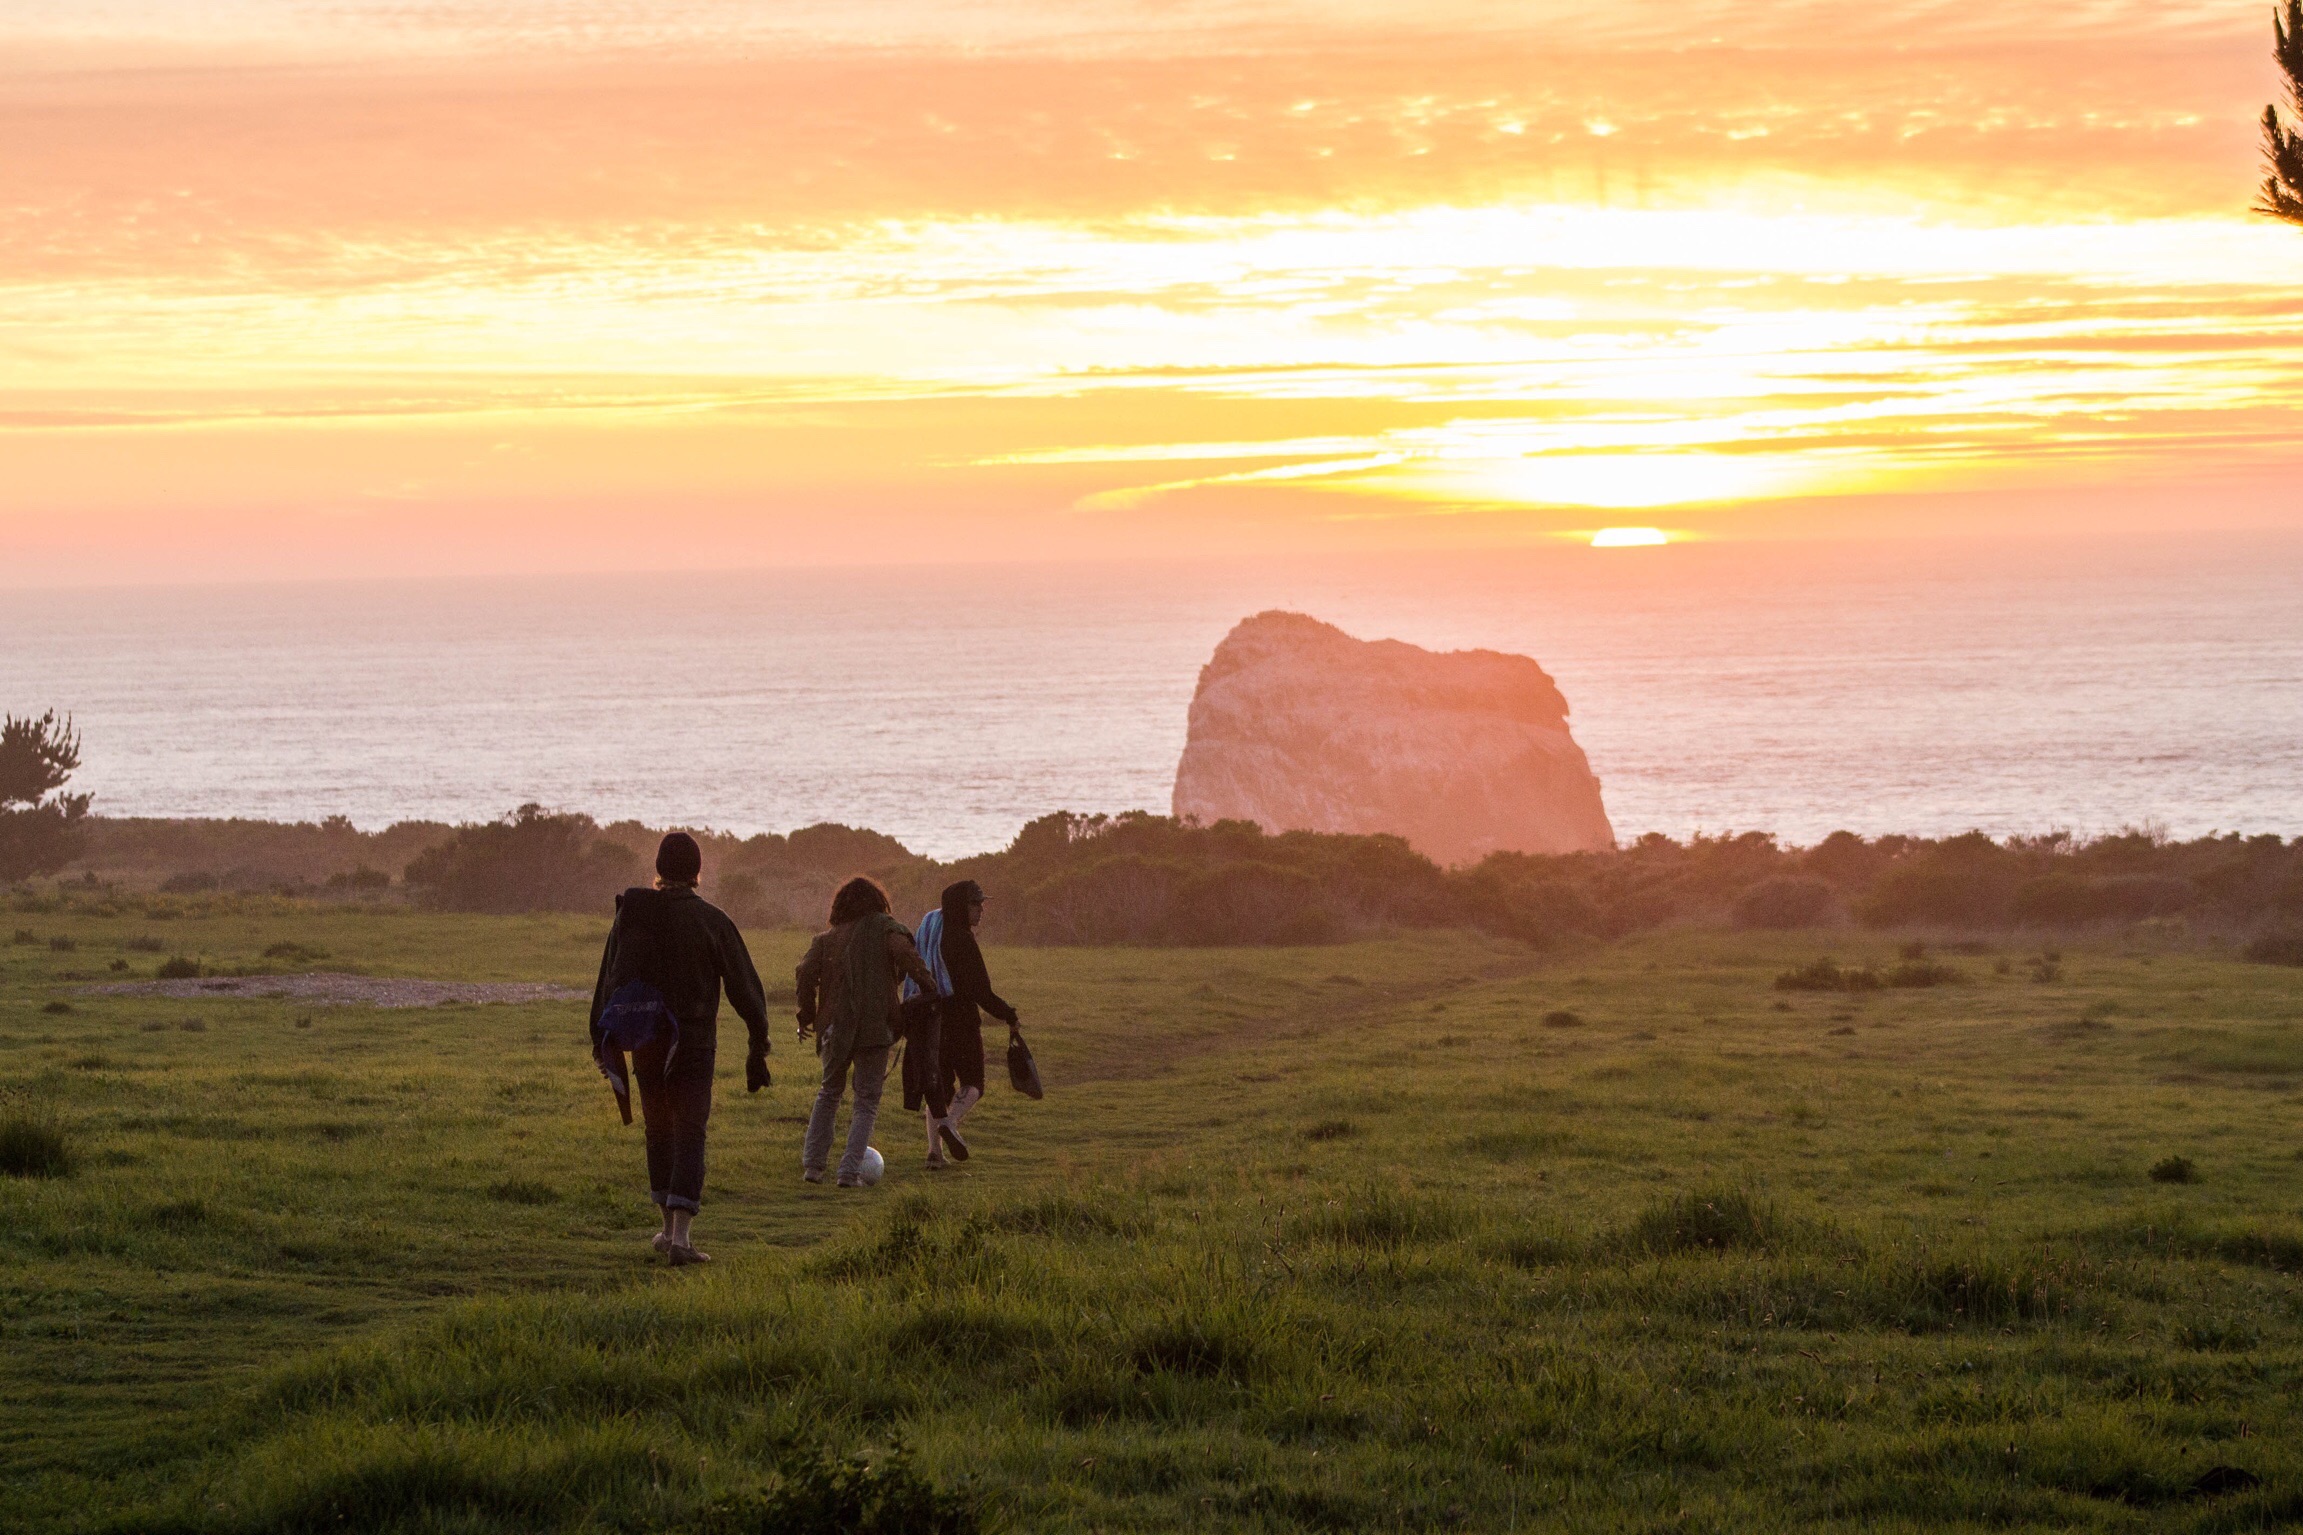
landscape, sea, coast, horizon, sunrise, sunset, morning, dawn, dusk, savanna, plain, grassland, plateau, steppe, natural environment, atmospheric phenomenon